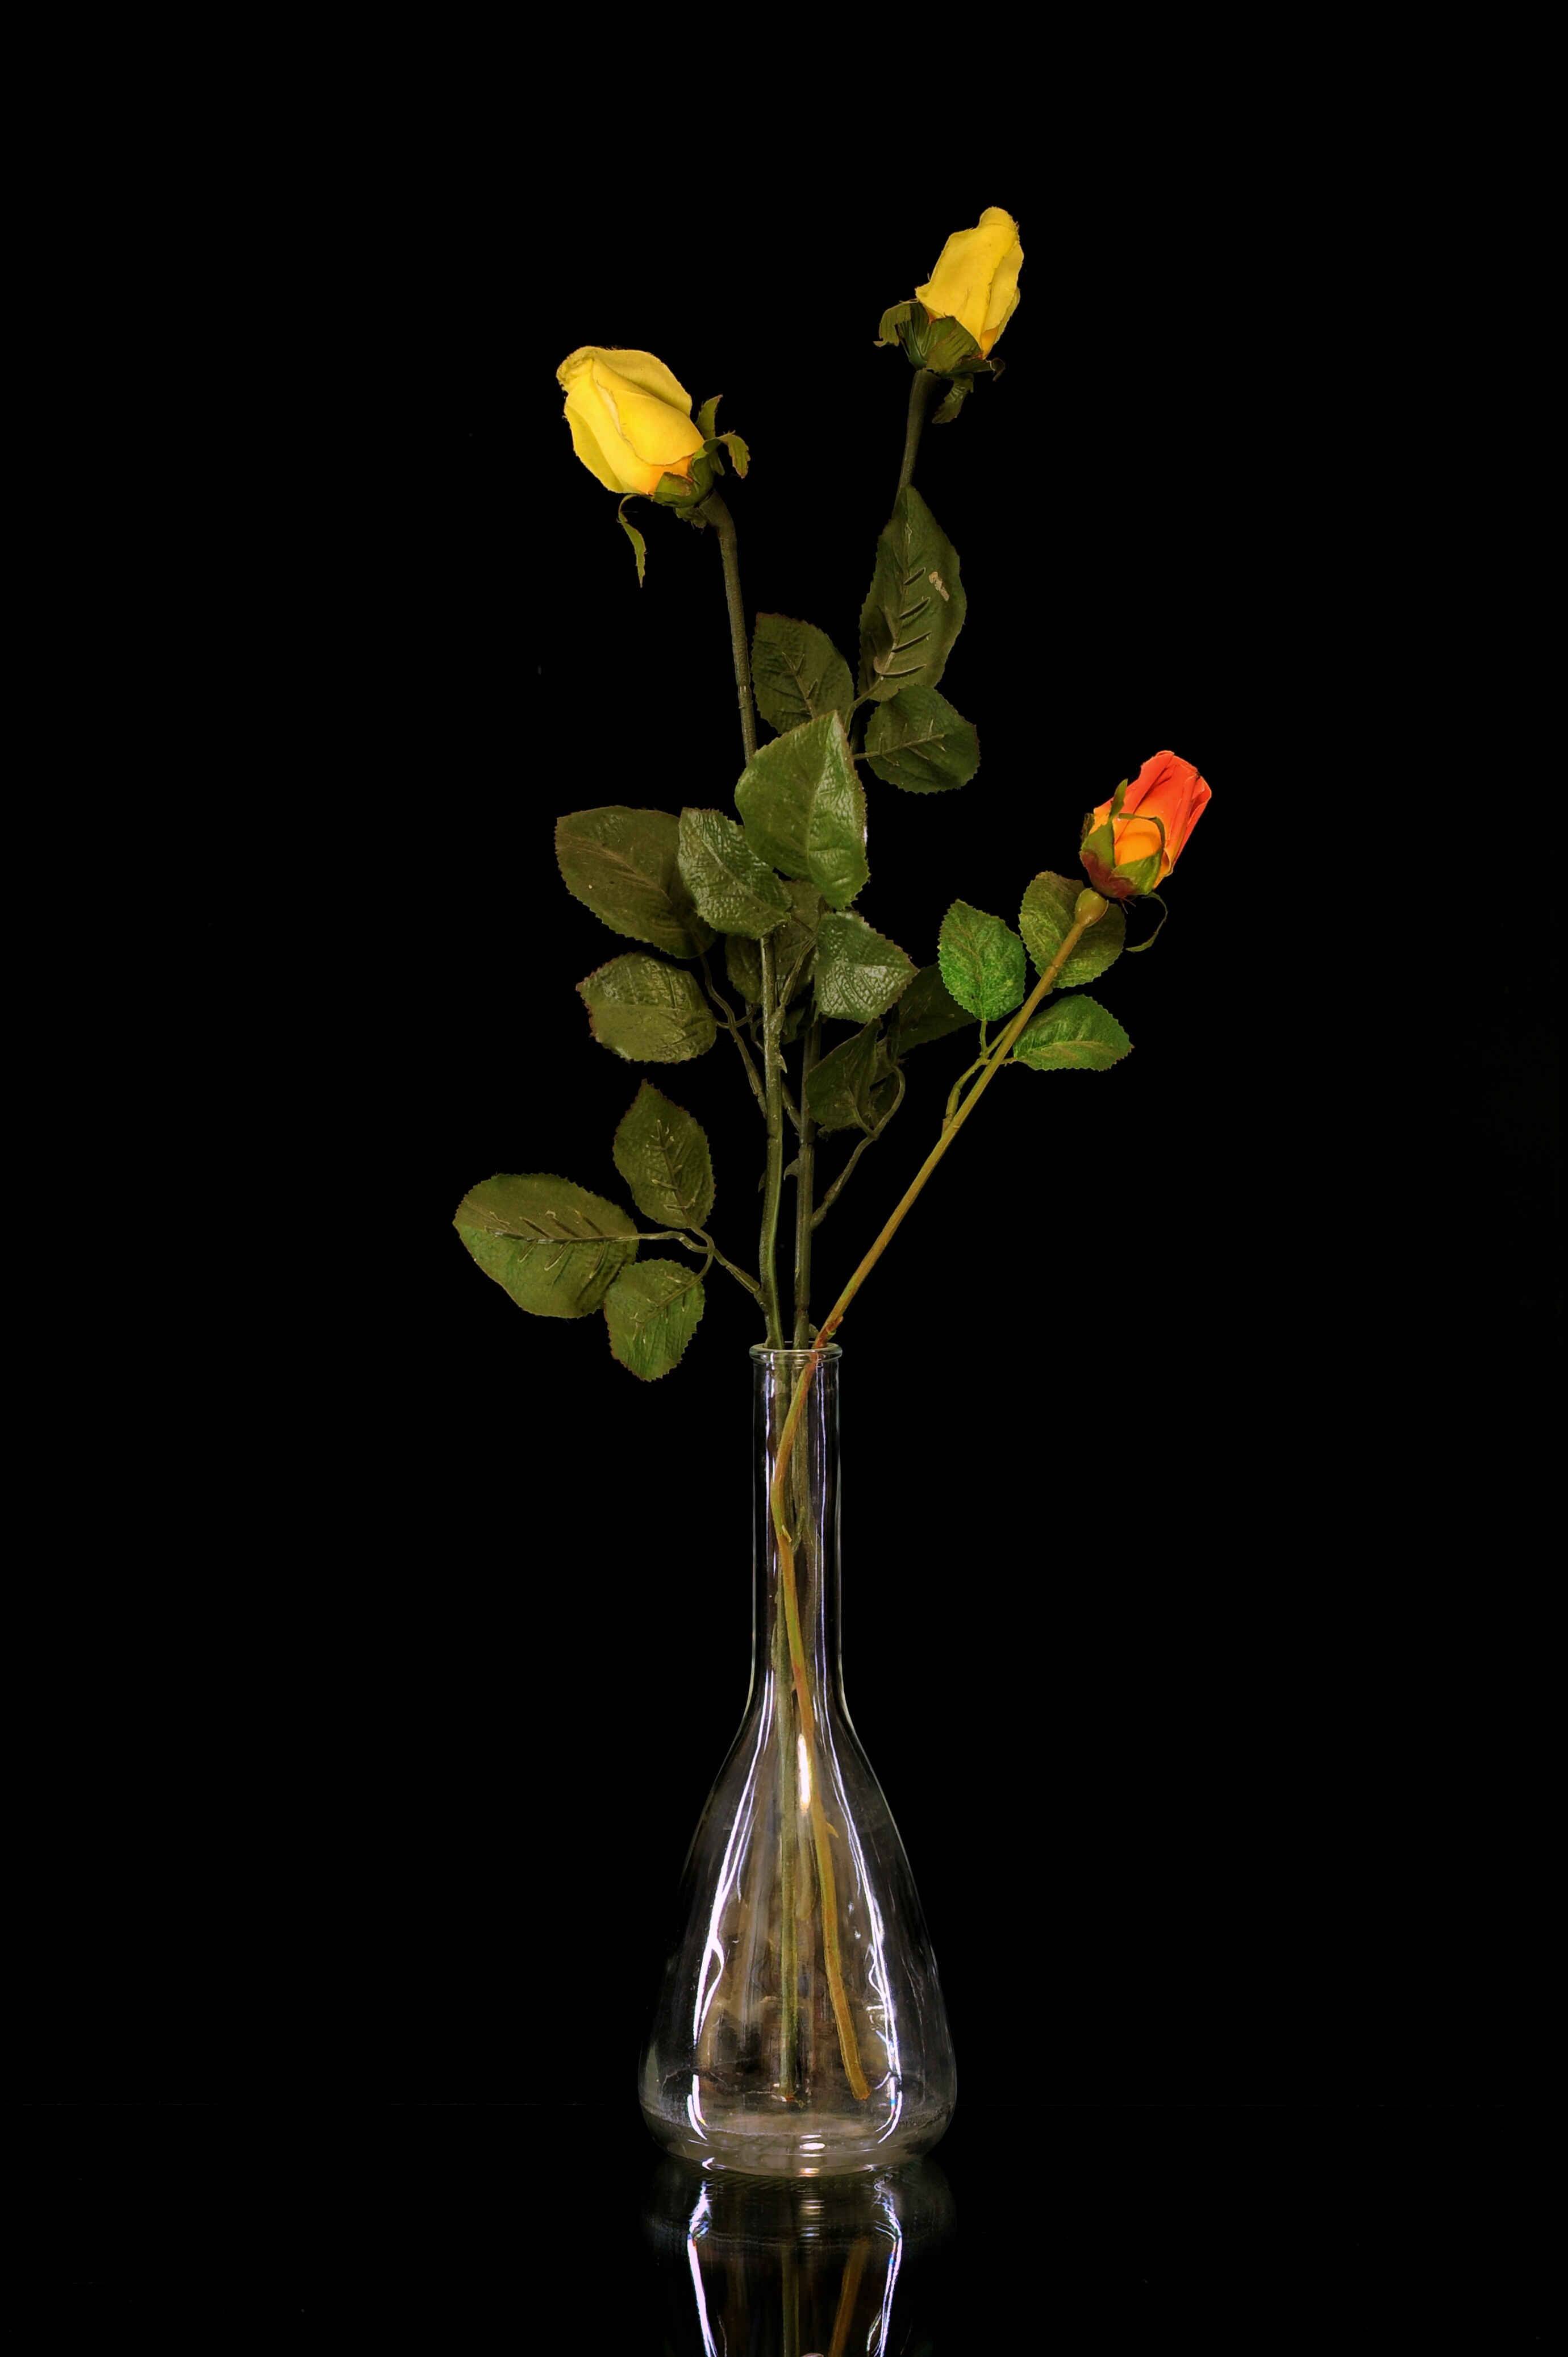
nature, branch, abstract, plant, white, leaf, flower, petal, vase, rose, spring, red, produce, color, colorful, yellow, garden, flowers, leaves, colors, petals, rosa, beauty, floristry, flowering plant, multi colored, still life photography, plant stem, land plant